Hundsangen

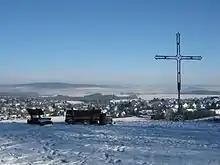
View of the village from Ollmersch hill.

The village is located in the Westerwald region between Montabaur and Limburg an der Lahn right at the boundary between Rhineland-Palatinate and Hesse.